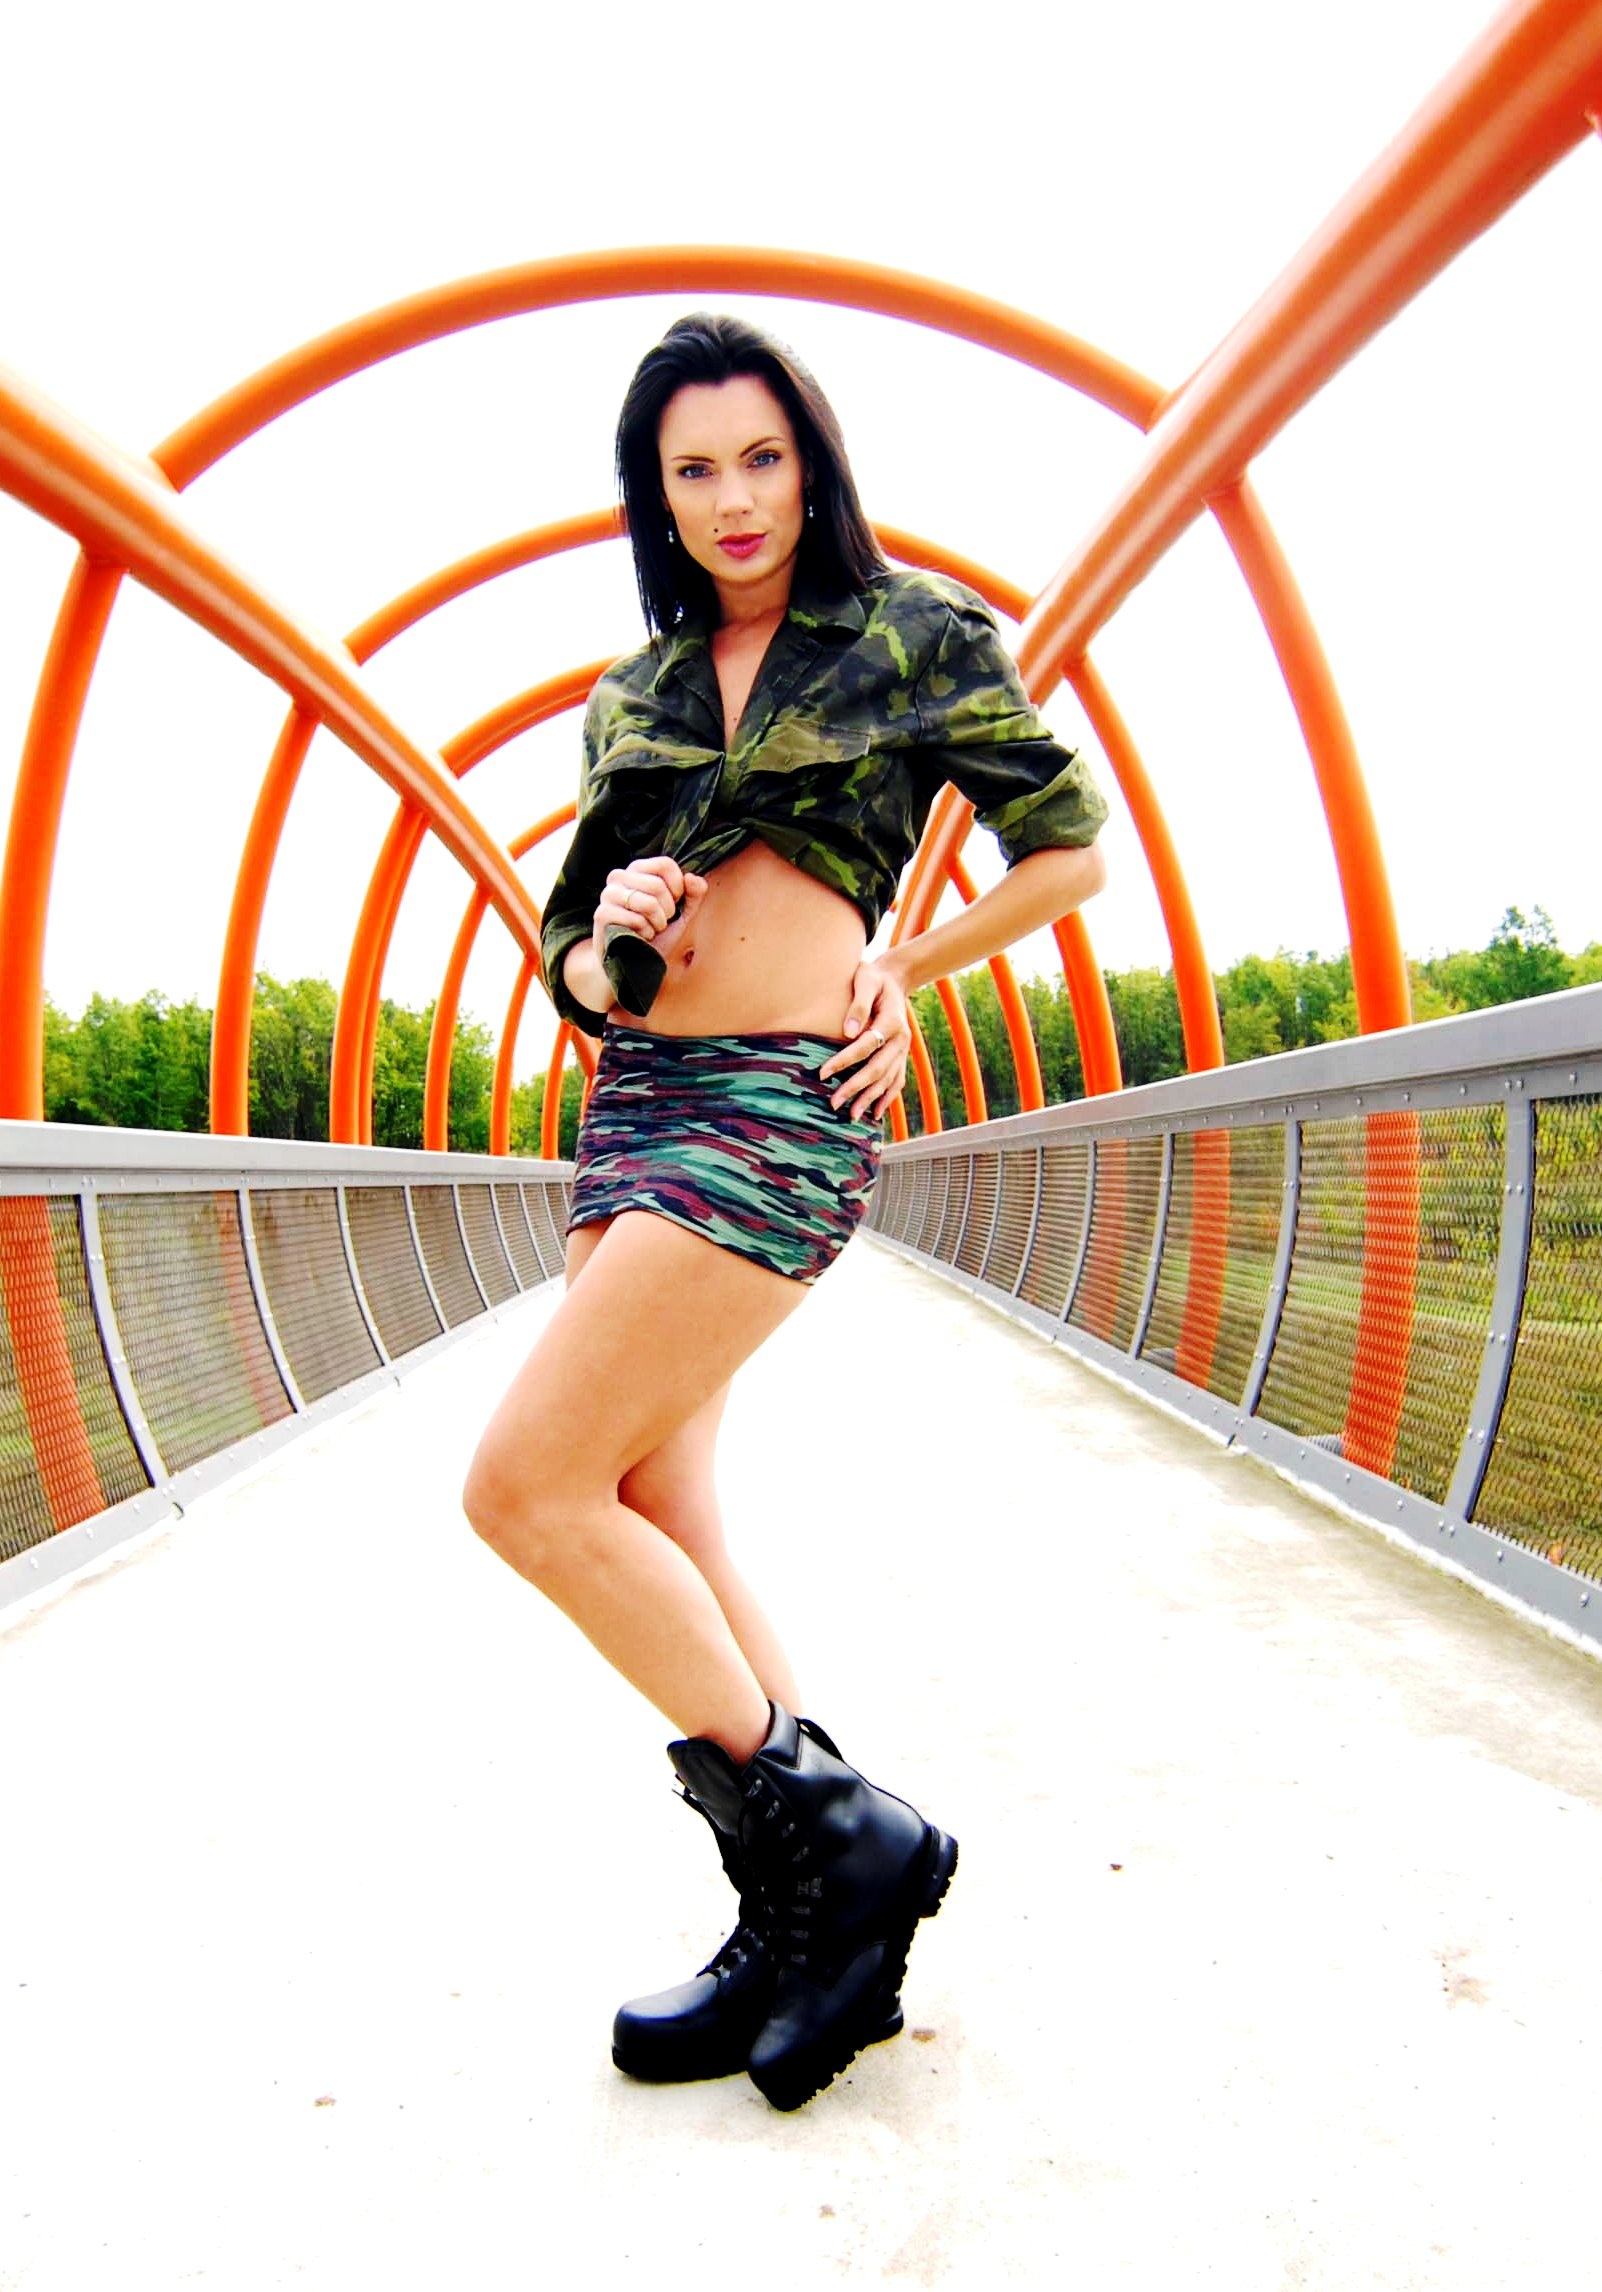
woman, bridge, leg, orange, clothing, leisure, boots, thigh, footwear, jersey, abdomen, photo shoot